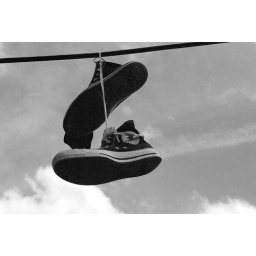
Tweaked and converted to black and white in Photoshop